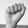
ASL letter: A